Carniadactylus

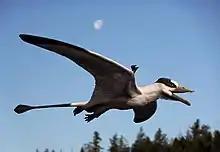
Life reconstructionc

"Carniadactylus" was similar in appearance and anatomy to its close relative "Eudimorphodon", though it was significantly smaller. Like "Eudimorphodon", it is notable for its complex multi-cusped teeth. Despite their similarities, the size difference between these two pterosaurs likely meant that they occupied different niches and relied on different food sources. This is supported by studies of their teeth. While similar in construction, the teeth of "Carniadactylus" show little to no wear, unlike the larger, fish-eating "Eudimorphodon", which may have been able to chew its food. The smaller "Carniadactylus" probably fed on smaller, soft-bodied prey like worms and insect larvae.